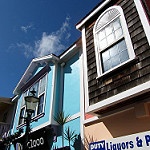
Scene: Outdoor